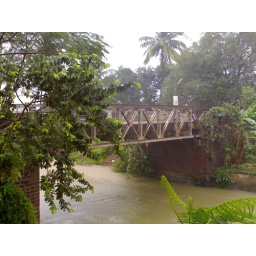
road bridge in balabhadrapuram